Hat

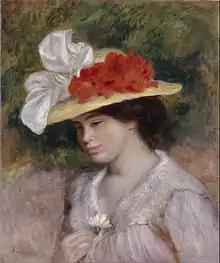
"Woman in a Flowered Hat" (1889), by Pierre-Auguste Renoir: Straw hat with brim decorated with cloth flowers and ribbons

A hat is a head covering which is worn for various reasons, including protection against weather conditions, ceremonial reasons such as university graduation, religious reasons, safety, or as a fashion accessory. Hats which incorporate mechanical features, such as visors, spikes, flaps, braces or beer holders shade into the broader category of headgear.